United Kingdom Naval Support Facility

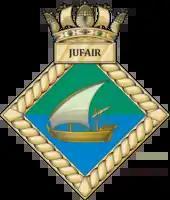

After the death of Sheikh Isa in 1932, having handed control of the state in 1921 under British diplomatic pressure to his son Hamad, his advisor Charles Belgrave, with whom he had modernised the state systems and key infrastructure, suggested that they should come to an agreement with the British to open a permanent Royal Navy base within the state. HMS "Jufair" opened on , as part of the port at Mina Salman. During World War II, it was bombed by the Royal Italian Air Force as part of an Axis Forces effort to cut off one of the three Allied Forces sources of oil in the Persian Gulf.